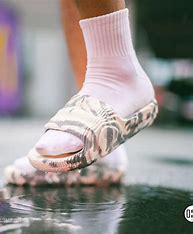
Brand: Adidas
Model: Adilette